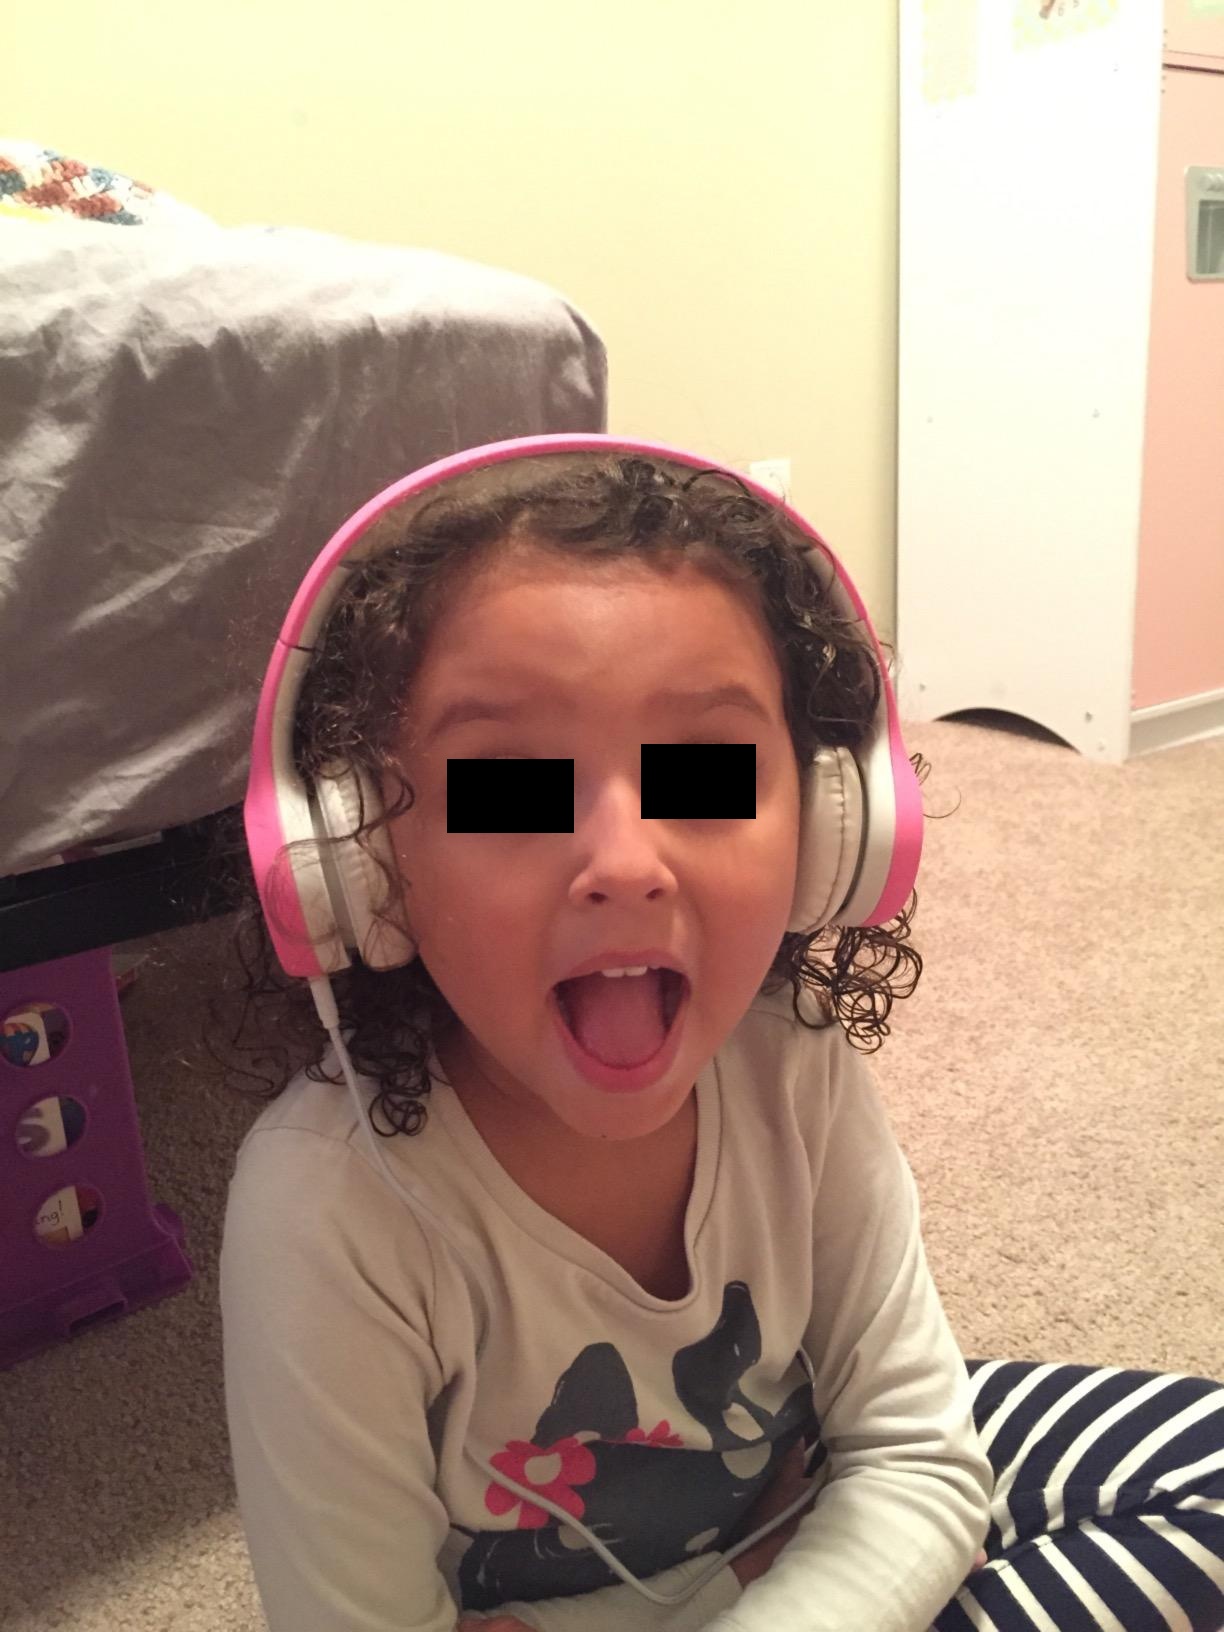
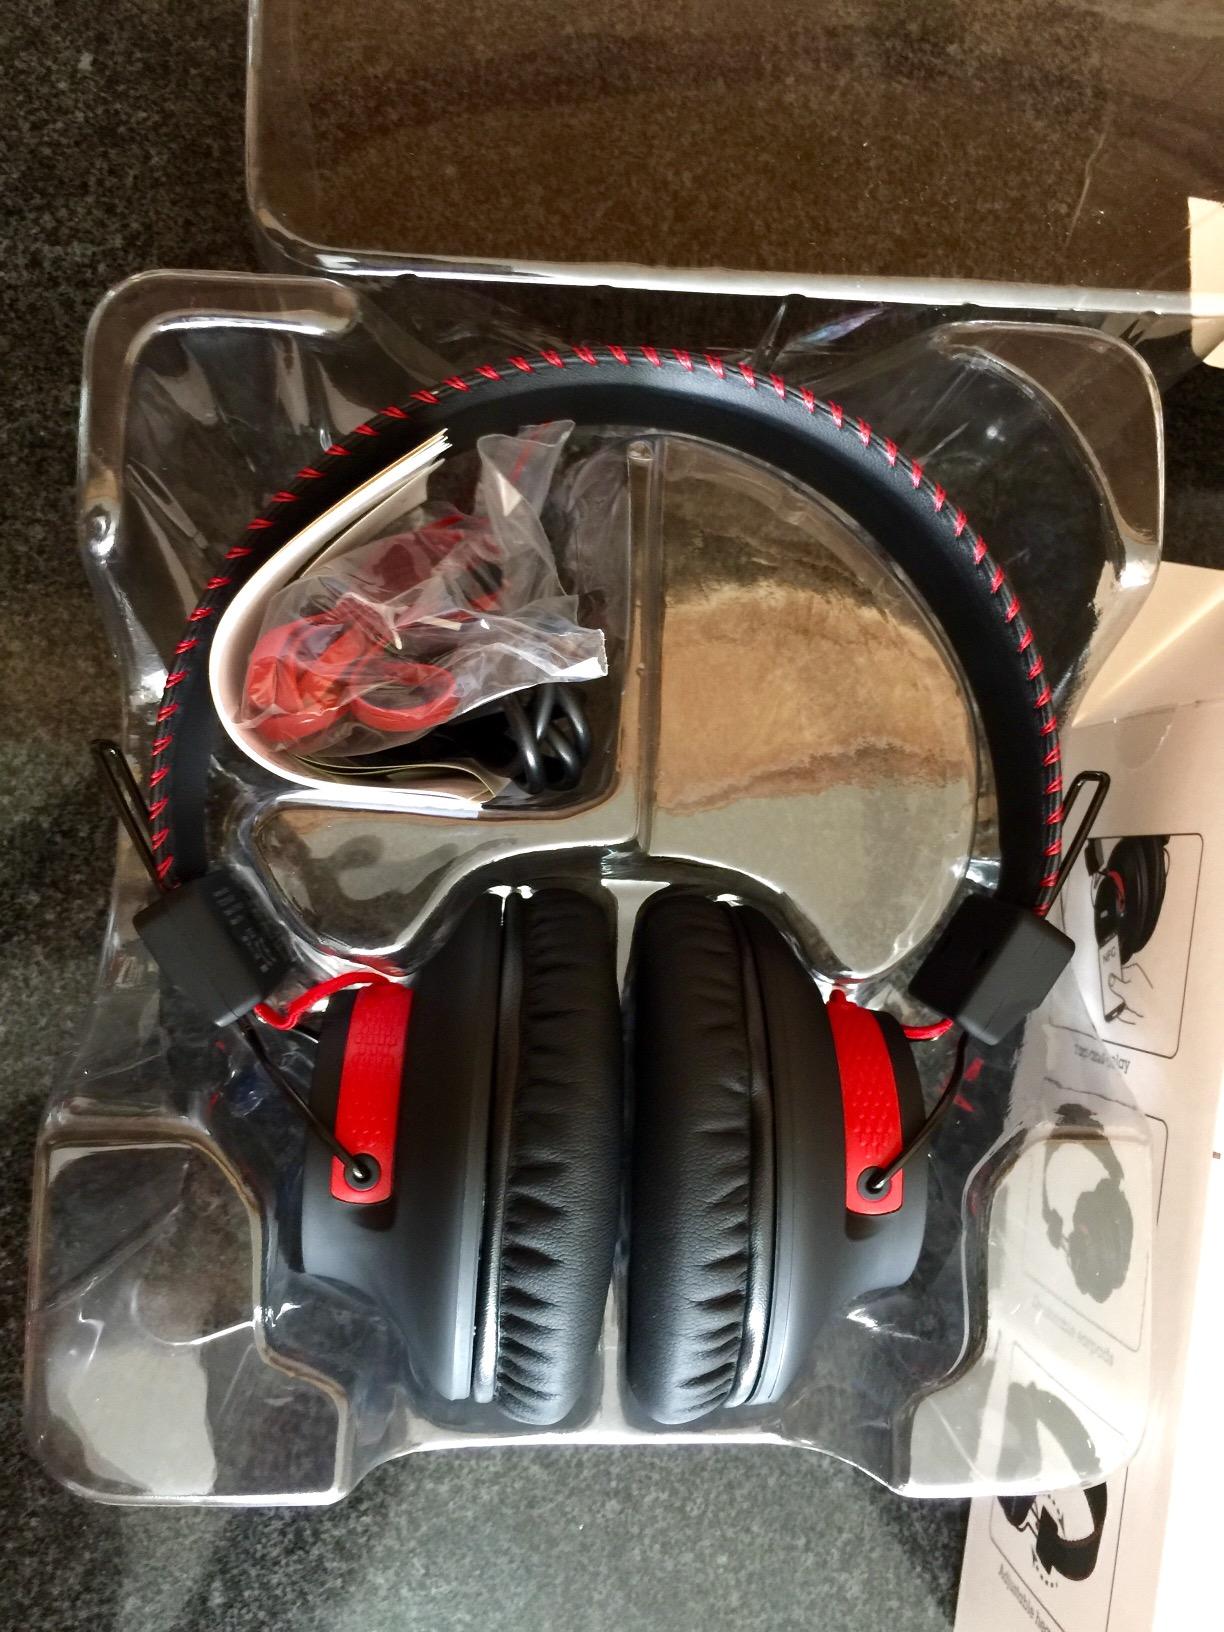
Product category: headphones
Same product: no